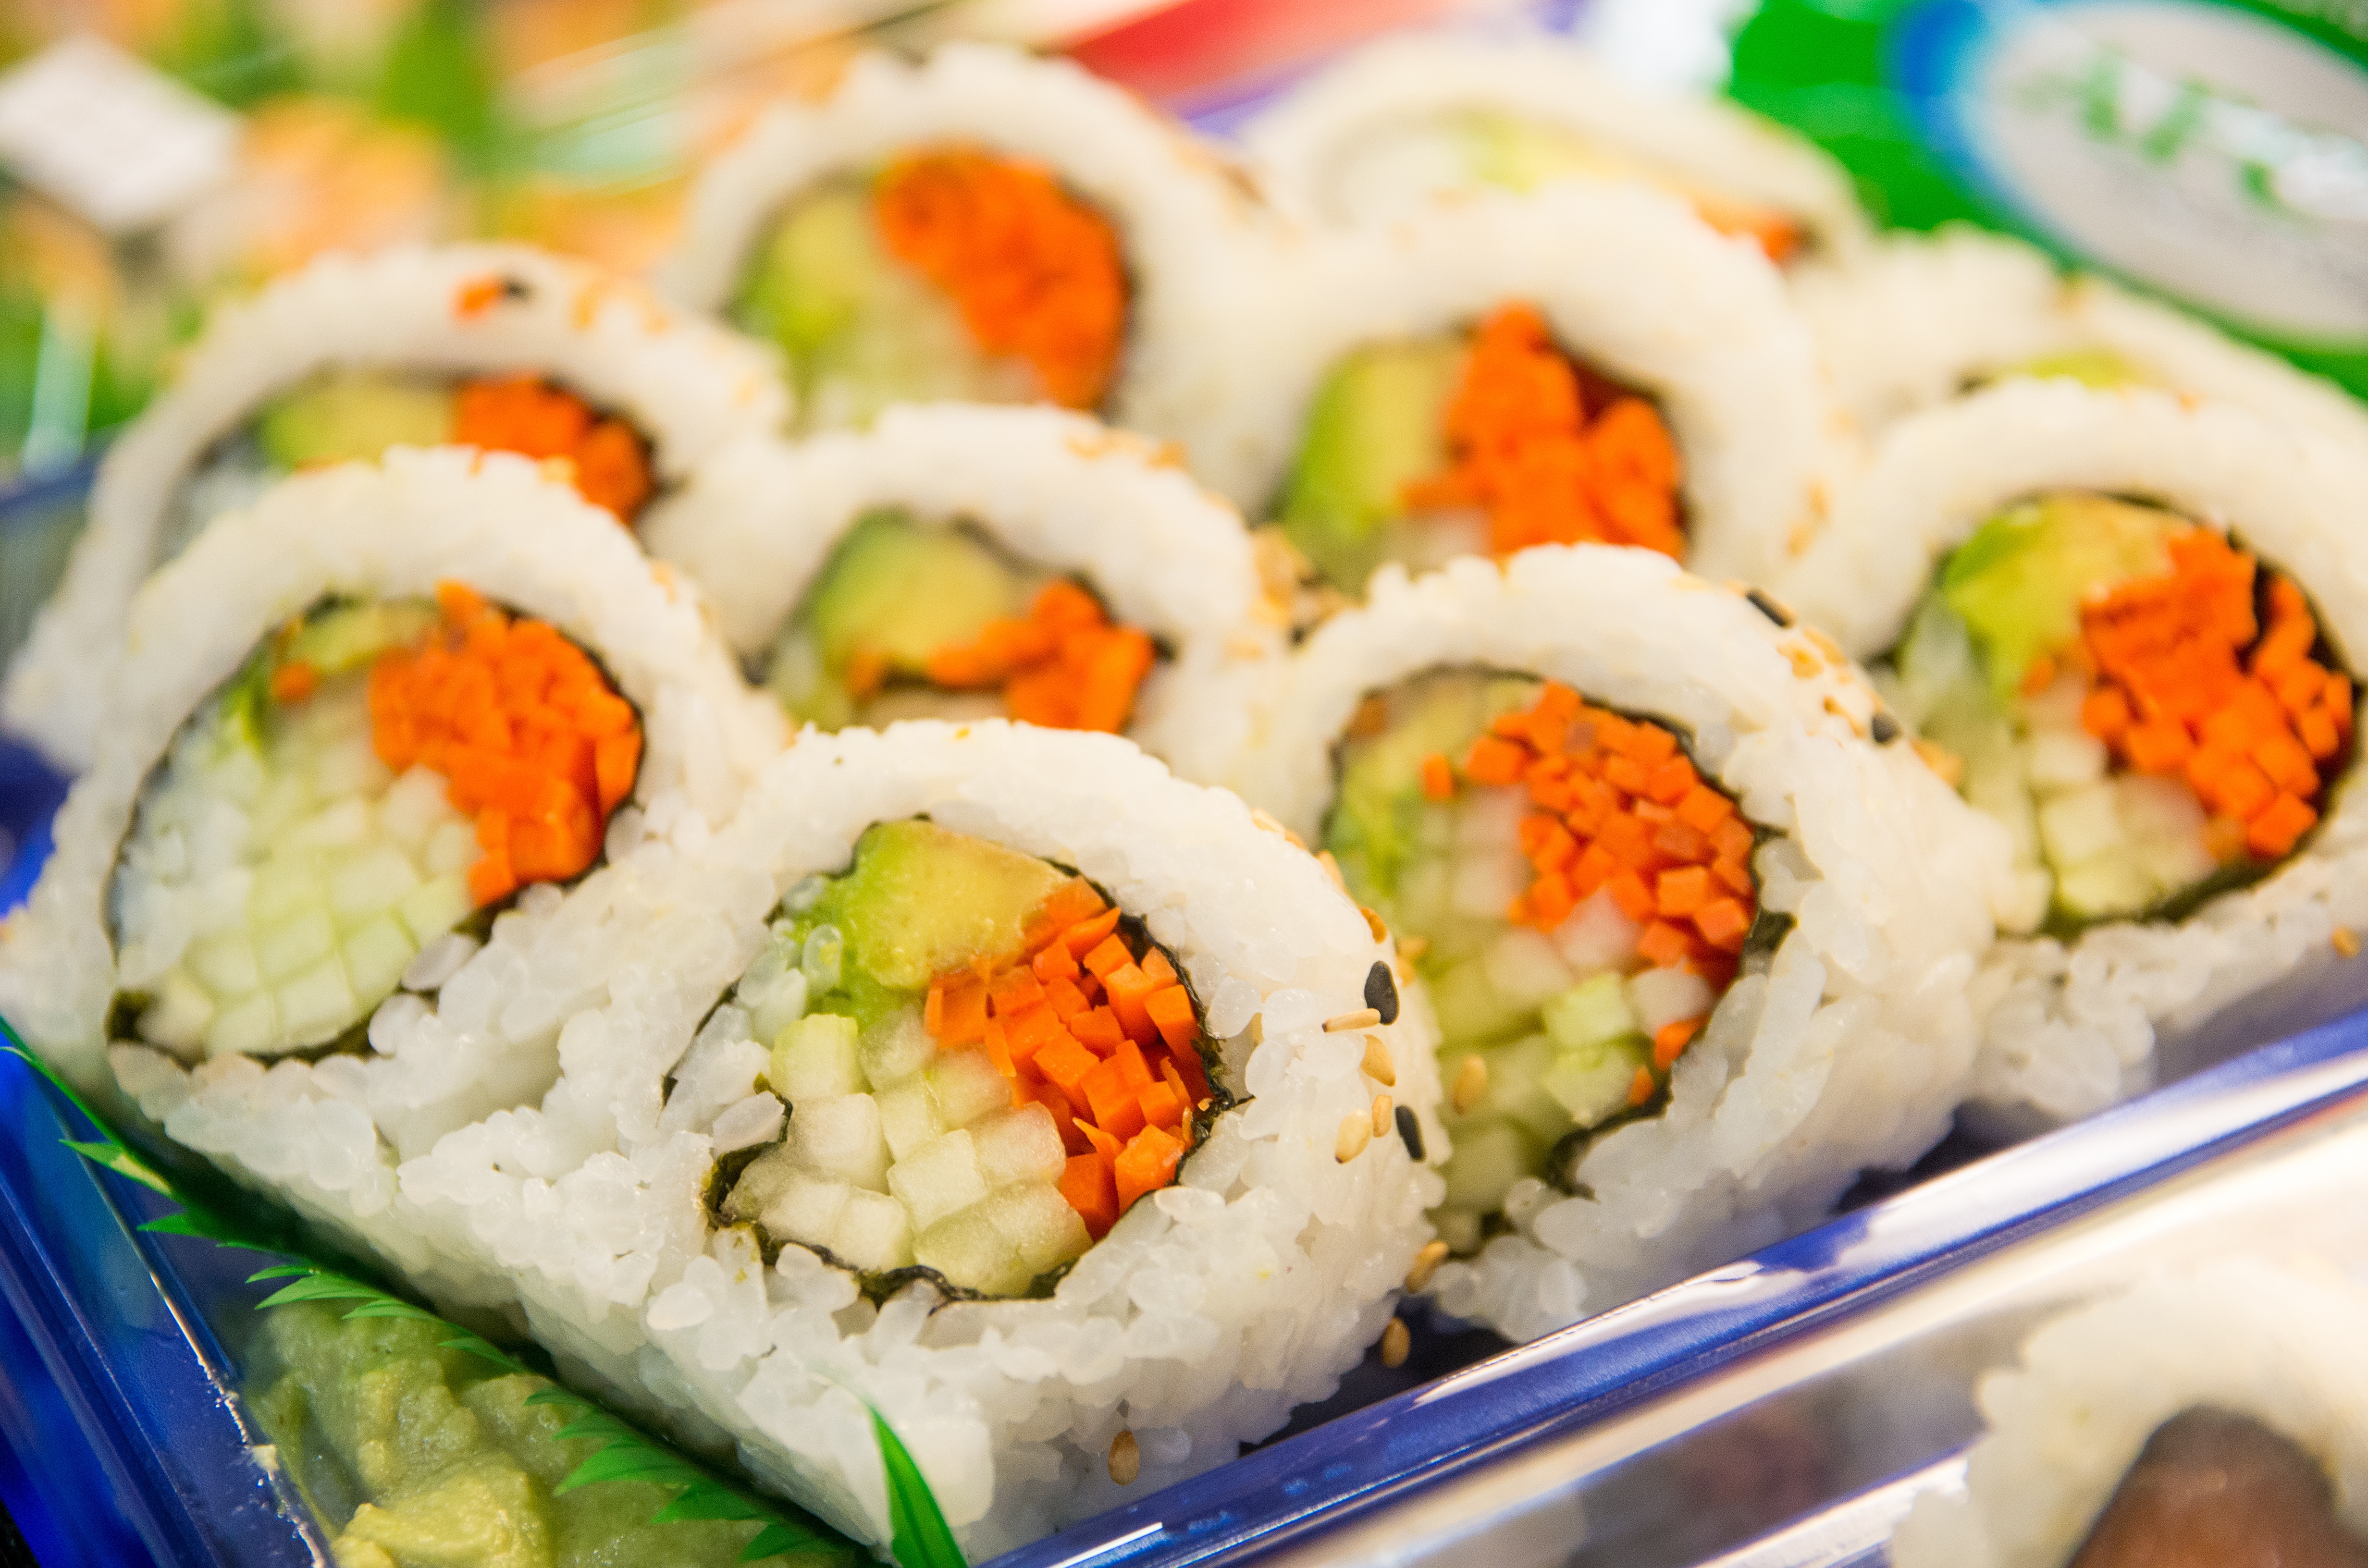
white, restaurant, asian, orange, dish, meal, food, green, seaweed, plate, seafood, fresh, yellow, fish, japan, gourmet, healthy, snack, eat, lunch, cuisine, sauce, delicious, rice, asian food, sushi, japanese, dinner, tasty, roll, raw, wasabi, oriental, diet, traditional, prepared, gimbap, california roll